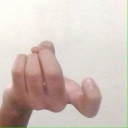
अक्षर: ज